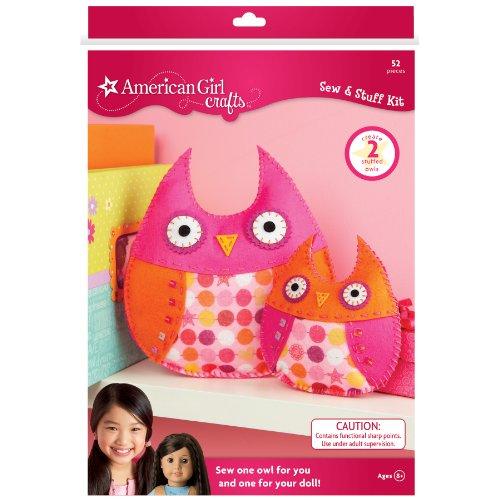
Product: American Girl Pink Owl Bedroom Decor Girls Craft Kit
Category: Home & Kitchen | Home Décor | Home Décor Accents | Collectible Buildings & Accessories | Accessories
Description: This fun DIY craft kit creates two stuffed owls.
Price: $12.63
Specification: ProductDimensions:3x6.6x9.5inches|ItemWeight:7ounces|ShippingWeight:8.5ounces(Viewshippingratesandpolicies)|DomesticShipping:ItemcanbeshippedwithinU.S.|InternationalShipping:ThisitemcanbeshippedtoselectcountriesoutsideoftheU.S.LearnMore|ASIN:B00468HMDA|Itemmodelnumber:30-675049|Manufacturerrecommendedage:12monthsandup